Close air support

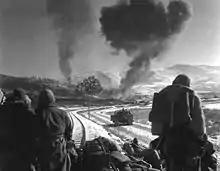
F4U-5 Corsairs providing CAS for U.S. Marines during the Korean War

By the time the Italian Campaign had reached Rome, the Allies had established air superiority. They were then able to pre-schedule strikes by fighter-bomber squadrons; however, by the time the aircraft arrived in the strike area, oftentimes the targets, which were usually trucks, had fled. The initial solution to fleeing targets was the British "Rover" system. These were pairings of air controllers and army liaison officers at the front but able to switch communications seamlessly from one brigade to another – hence Rover. Incoming strike aircraft arrived with pre-briefed targets, which they would strike 20 minutes after arriving on station only if the Rovers had not directed them to another more pressing target. Rovers might call on artillery to mark targets with smoke shells, or they might direct the fighters to map grid coordinates, or they might resort to a description of prominent terrain features as guidance. However, one drawback for the Rovers was the constant rotation of pilots, who were there for fortnightly stints, leading to a lack of institutional memory. US commanders, impressed by the British tactics at the Salerno landings, adapted their own doctrine to include many features of the British system.